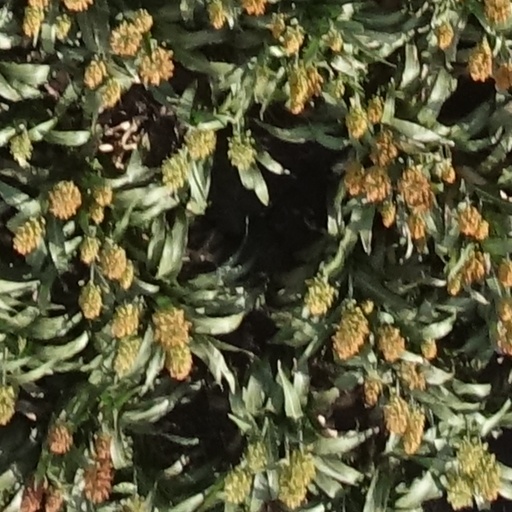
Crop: sorghum